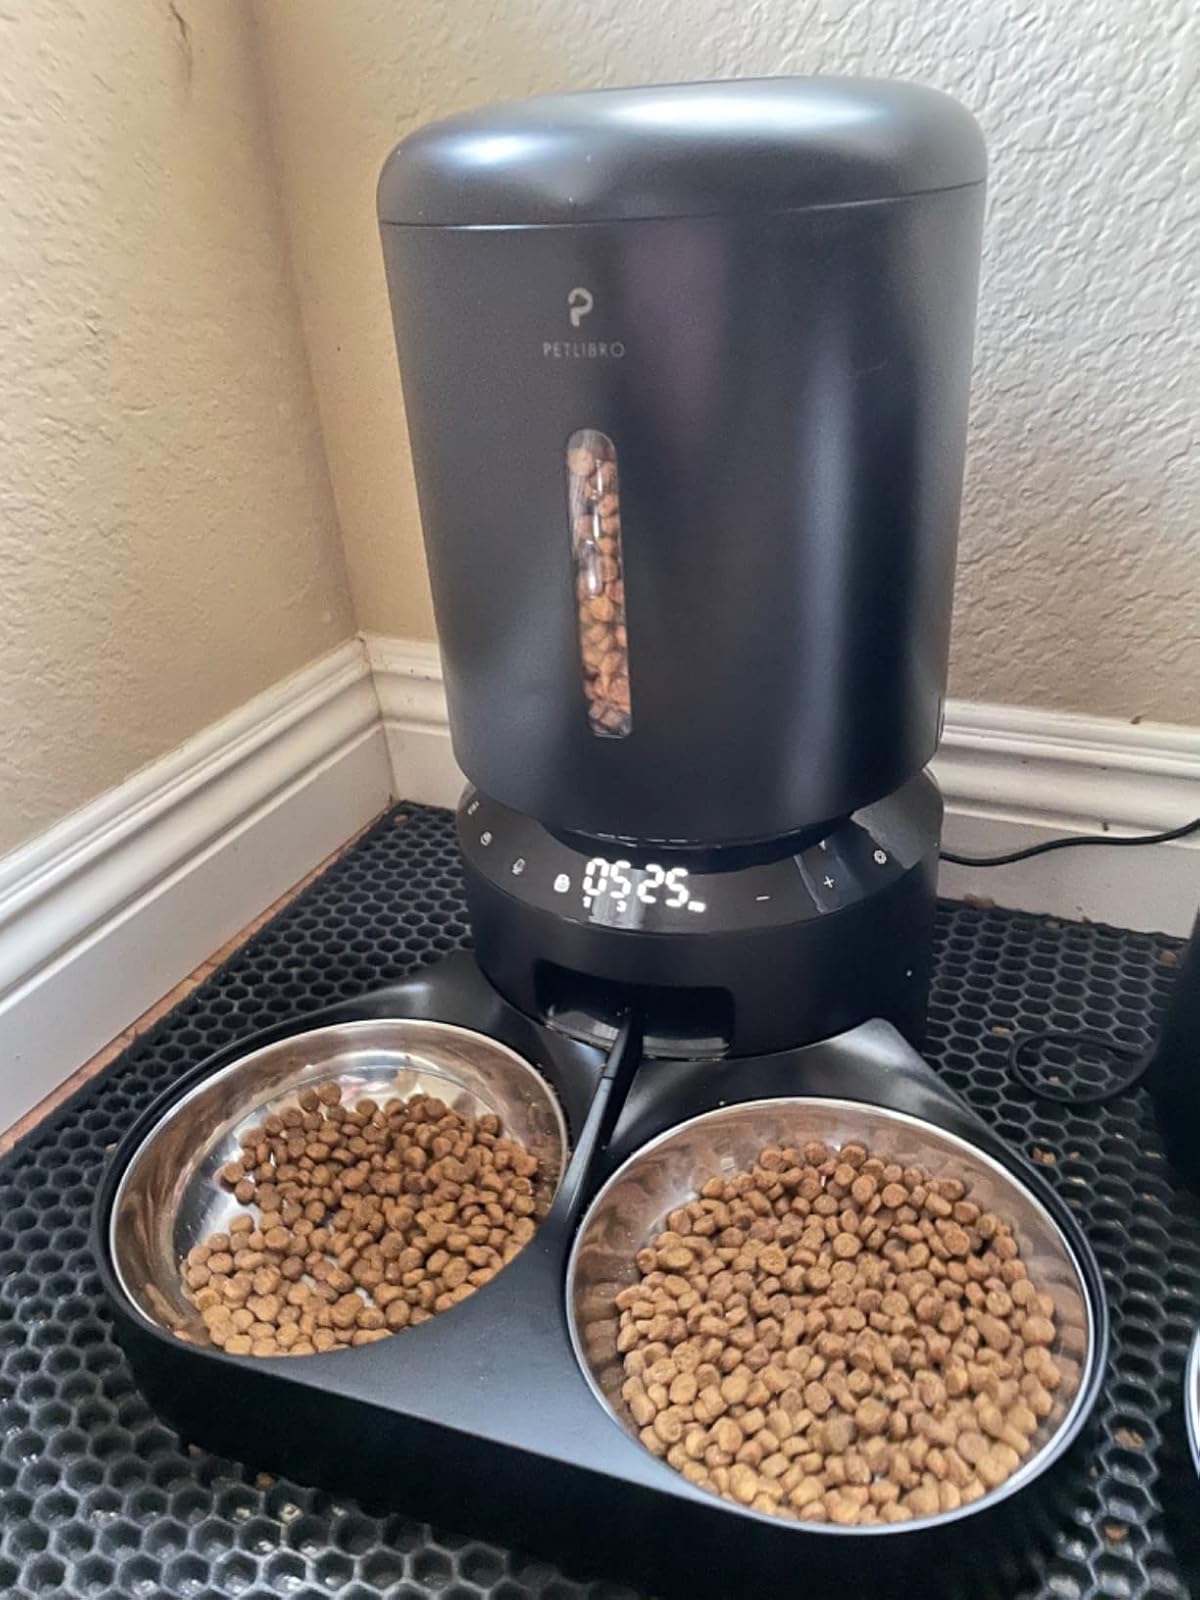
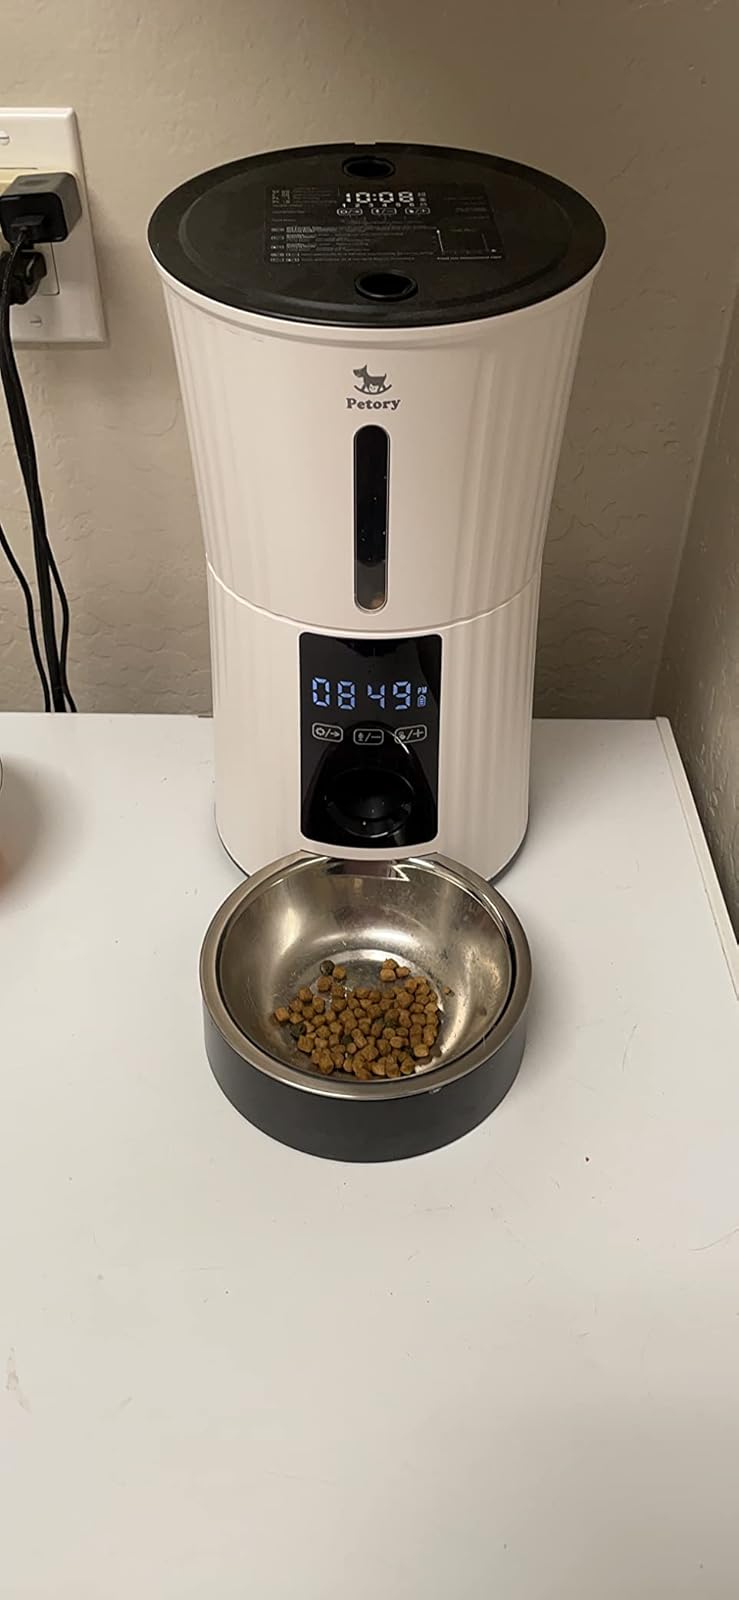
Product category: items_feeder
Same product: no